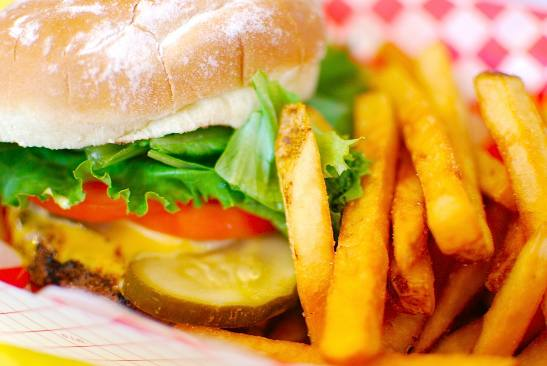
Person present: No